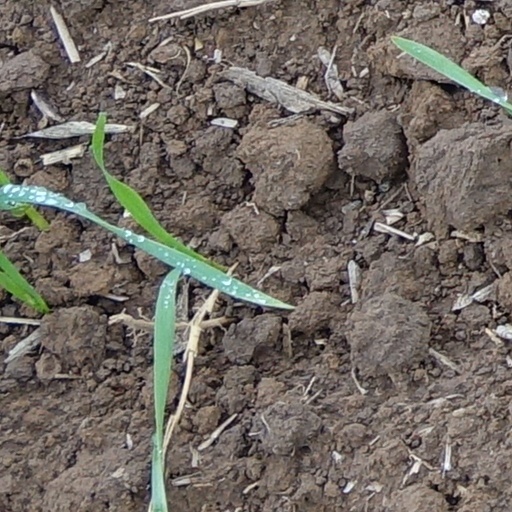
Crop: wheat